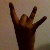
The image shows a hand gesture representing the number 8 in Indian Sign Language.